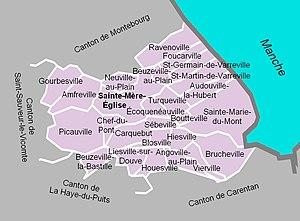
Carte du canton de Sainte-Mère-Église en 2012.
Le canton de Sainte-Mère-Église est une ancienne division administrative française, située dans le département de la Manche et la région Basse-Normandie.